American propaganda during World War II

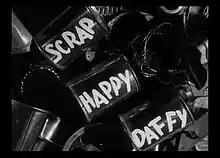
"Scrap Happy Daffy", one of many Looney Tunes animations produced during the war

The Office of War Information created a Bureau of Motion Pictures to create documentaries and training films. The most well-known release was Frank Capra's "Why We Fight" series. This series was created at the request of General George C. Marshall, Chief of Staff of the U.S. Army, for use as an orientation film for new recruits. Capra designed the series to illustrate the enormous danger of Axis conquest and the corresponding justness of the Allies. The series documented the war in seven segments: